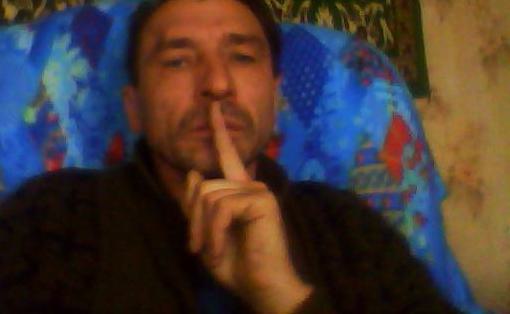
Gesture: mute